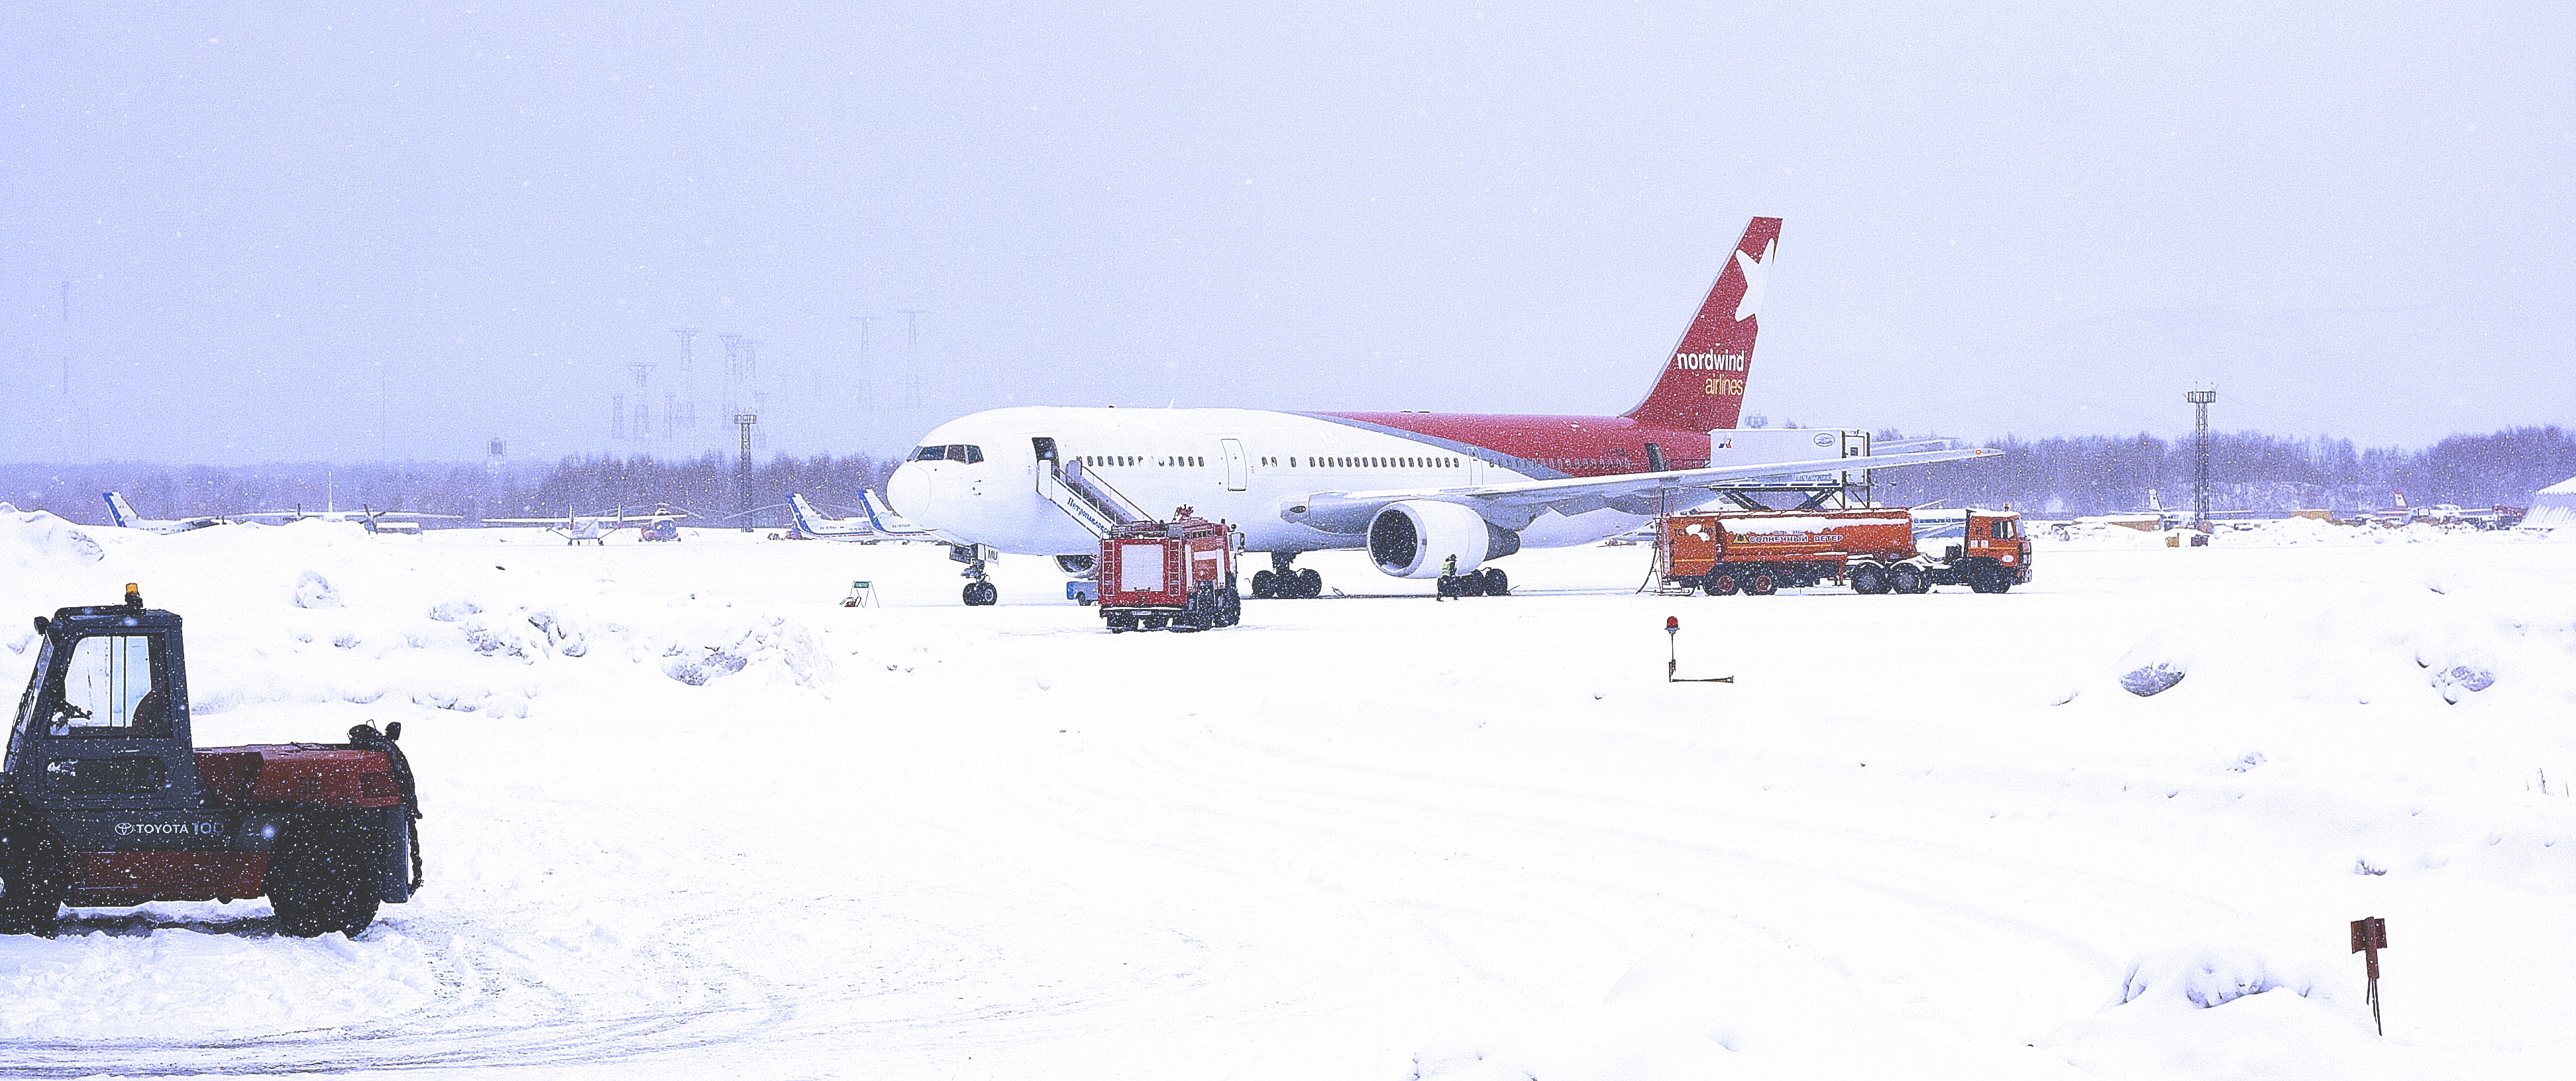
snow, airplane, aircraft, vehicle, airline, aviation, weather, arctic, airliner, atmosphere of earth